Quảng Bình province

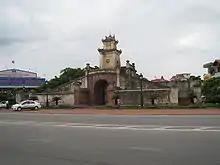
Quảng Bình Citadel Gate, a citadel built during Nguyễn dynasty in Đồng Hới.

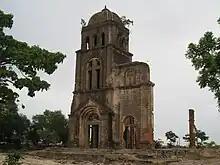
Remains of Tam Toa Church, which was destroyed by US bombardment during Vietnam War in Đồng Hới.

Archaeological excavation in this area proved that human living in what is now Quảng Bình province in Stone Age period. Many artifacts such as ceramic vases, stone tools, china was unearthed in Quảng Bình.